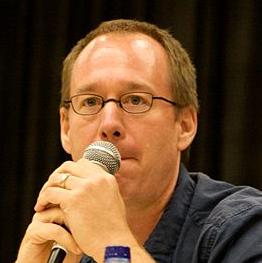
Age: 47